Oskar Kolberg

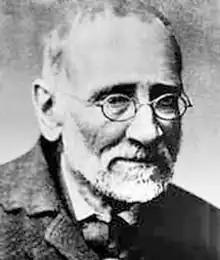
Henryk Oskar Kolberg

Henryk Oskar Kolberg (22 February 1814 – 3 June 1890) was a Polish ethnographer, folklorist, and composer active in Partitioned Poland.